Dog grooming

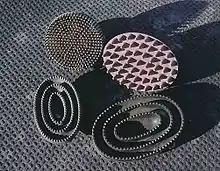
Various types of curry brushes

Grooming dogs can have multiple benefits for them, and almost all dogs have some form of grooming done in their life time. Some of the main purposes of grooming a dog is to clean the coat, maintain it, cut unnecessary length, and removing mats. Matting in dogs fur, tangled clumps of hair, is a common side effect of a lack of grooming and cleaning, and can cause discomfort, skin irritation and even disease. Due to this and other health concerns that can arise because of neglect, dog grooming is seen as essential. Depending on the breed, some dogs may need special or alternative approaches to grooming, for example Poodles require a different approach compared to a dog with straighter hair. This also applies to dogs who have health issues or are seniors.